Russian language in the United States

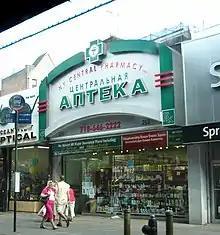
A pharmacy in Brighton Beach, Brooklyn, New York with its name translated into Russian

The Russian language is among the top fifteen most spoken languages in the United States, and is one of the most spoken Slavic and European languages in the country. Since the dissolution of the Soviet Union, many Russians have migrated to the United States and brought the language with them. Most Russian speakers in the United States today are Russian Jews. According to the 2010 United States census the number of Russian speakers was 854,955, which made Russian the 12th most spoken language in the country.